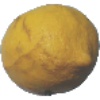
Label: Lemon 1